Mortality of autistic individuals

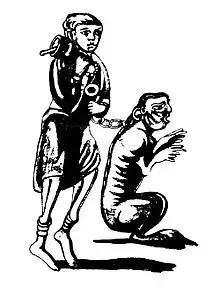
The myth of the changeling was once used to justify the abandonment of autistic babies and children.

Autistic individuals have historically been victims of infanticide. As noted by Lorna Wing and others, the myth of the changeling, present in various cultures, may have contributed to the murder or abandonment of autistic infants and children. The belief that a biological child had been replaced by a supernatural being (such as a fairy, goblin, or demon) allowed some parents to justify the removal of children they perceived as strange or emotionally distant. During the rise of eugenics and Nazism in the 1930s and 1940s, many disabled individuals killed under the Aktion T4 program were likely autistic. It is estimated that approximately 3,500 autistic individuals may have been killed in this context.